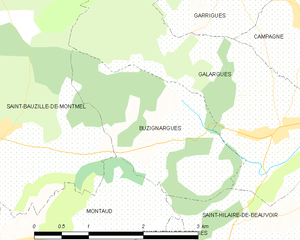
Carte de la commune française de code INSEE 34043 - Buzignargues
Buzignargues est une commune française située dans le département de l'Hérault, en région Occitanie.